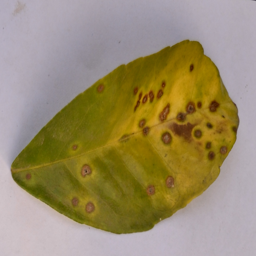
Plant part: leaf
Disease: canker